76th Anti-Aircraft Artillery Division (Soviet Union)

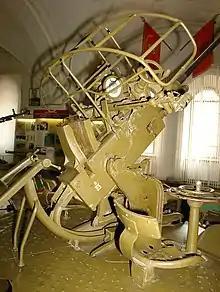
A 37 mm AA gun of the type used by the division during World War II

The 76th Anti-Aircraft Artillery Division of the Reserve of the Supreme High Command was formed with the 2nd Guards Army of the 4th Ukrainian Front in February 1944. It included the 223rd, 416th, and 447th Anti-Aircraft Artillery Regiments, which had previously been independent. Colonel Mikhail Timofeyev was assigned commander on 18 February, but on 31 March he transferred to become chief of staff of another anti-aircraft artillery division. Colonel Vasily Kharitonovich took command of the division in April, leading it in the Crimean Offensive. For its actions the division was awarded the honorific Perekop on 24 April. In May, the 591st Anti-Aircraft Artillery Regiment, another previously independent unit, became the division's fourth regiment. At the same time it transferred to the Separate Coastal Army, which remained in Crimea. In July it moved north, joining the Kiev Military District.